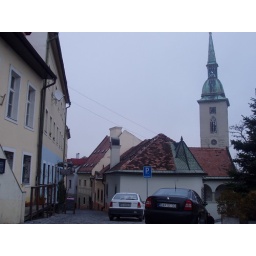
St. Martin's Cathedral in the background, windy road down from the castle